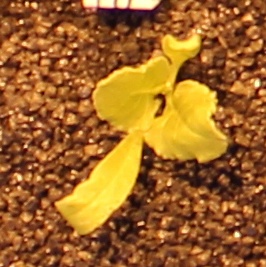
Label: Sugar beet